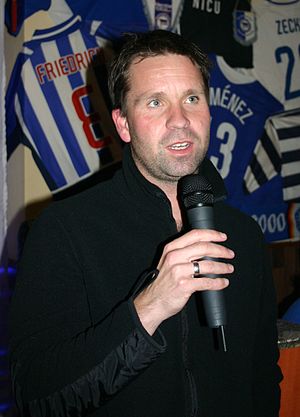
Christian Fiedler
Christian Fiedler er en tidligere tysk fodboldspiller, der tilbragte hele sin aktive karriere som målmand hos Hertha BSC Berlin i sin fødeby. Han nåede at spille 234 ligakampe for klubben.